Jeremy Waldron

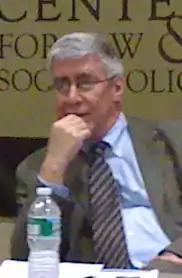
Waldron in 2010

Jeremy Waldron (born 13 October 1953) is a New Zealand legal philosopher. He holds a University Professorship at the New York University School of Law, is affiliated with the New York University Department of Philosophy, and was formerly the Chichele Professor of Social and Political Theory at All Souls College, Oxford University. Waldron also holds an adjunct professorship at Victoria University of Wellington. Waldron is regarded as one of the world's leading legal and political philosophers.